Wenceslaus III of Bohemia

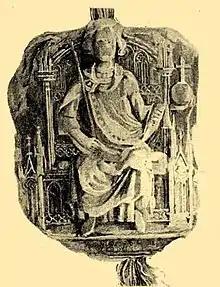
Wenceslaus depicted on his royal seal

Wenceslaus III (Czech: "Václav III", Hungarian: "Vencel", Polish: "Wacław", Croatian: "Vjenceslav", Slovak: "Václav"; 6 October 1289 – 4 August 1306) was King of Hungary and Croatia from 1301 to 1305, and King of Bohemia and Poland from 1305. He was the son of Wenceslaus II, King of Bohemia (later also crowned King of Poland), and Judith of Habsburg.